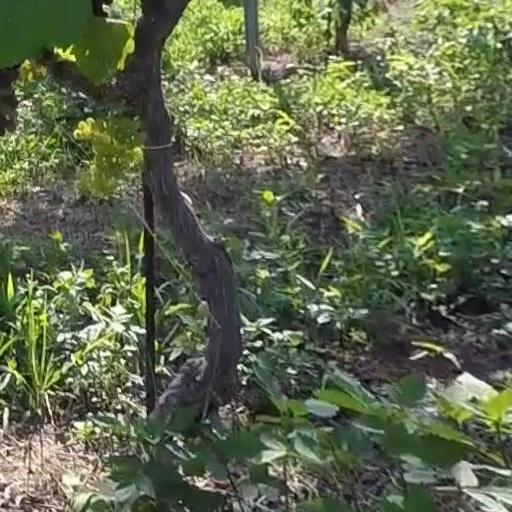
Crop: grape